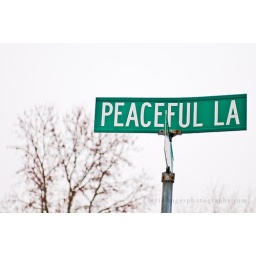
This is a street sign by my kids' bus stop. It truly is a peaceful Lane![notice the icicles hanging from the sign!]2.1.2011